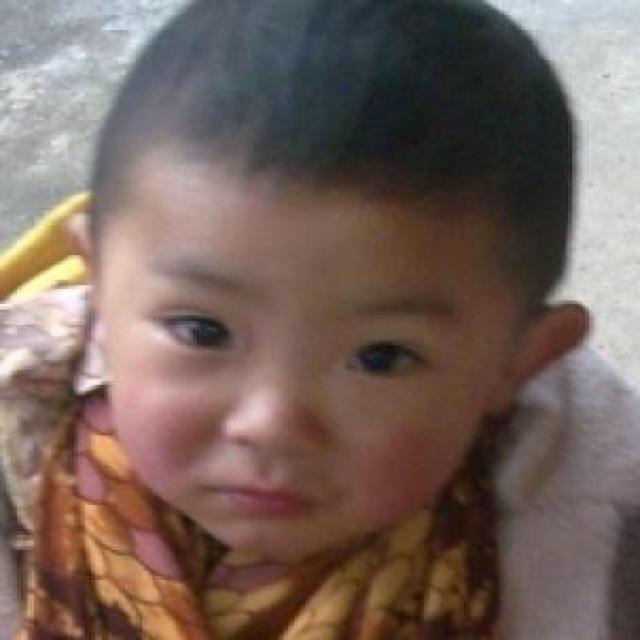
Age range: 0-12